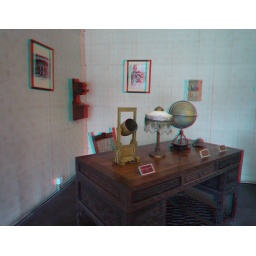
The desk of the emperor. Also a very old telephone on the wall. 3D photo taken in Beijing China 2010.